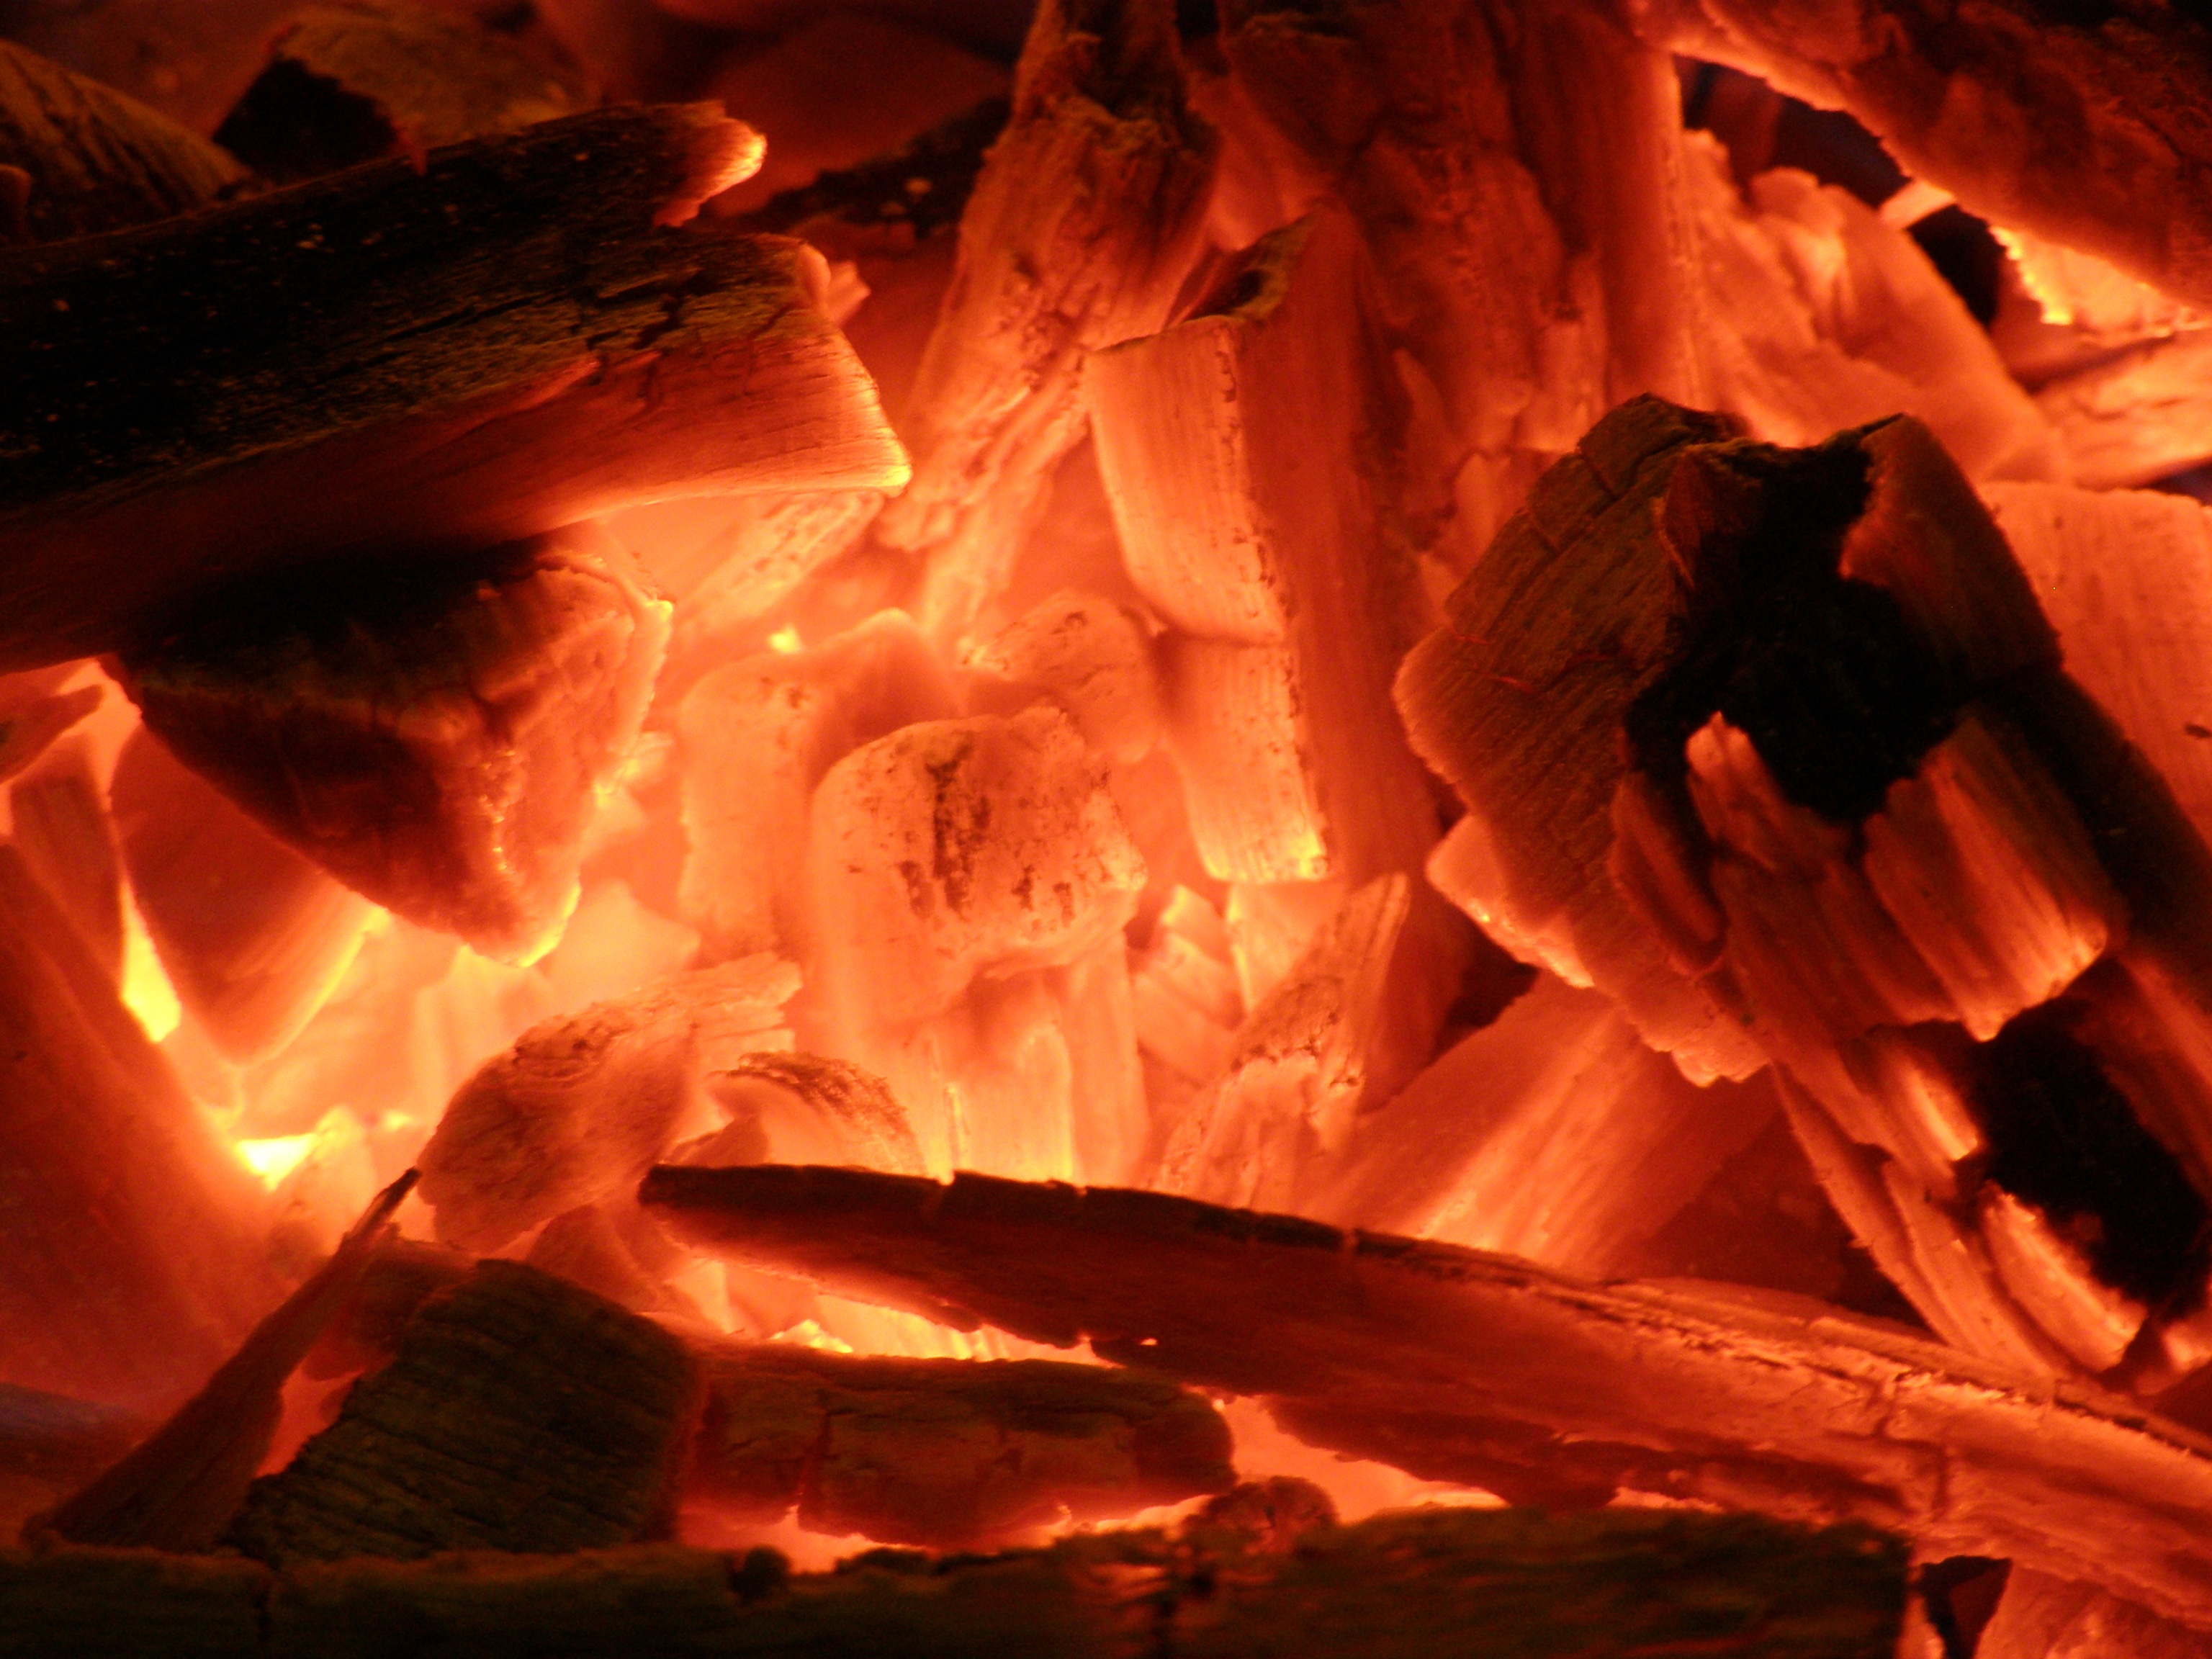
warm, flame, fire, campfire, bonfire, heat, energy, burn, embers, geological phenomenon